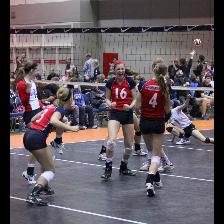
Label: Human